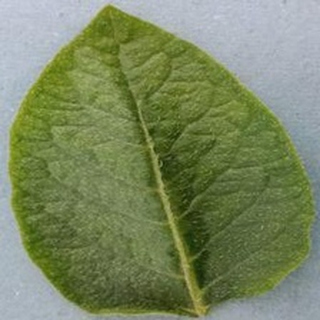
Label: healthy_potato